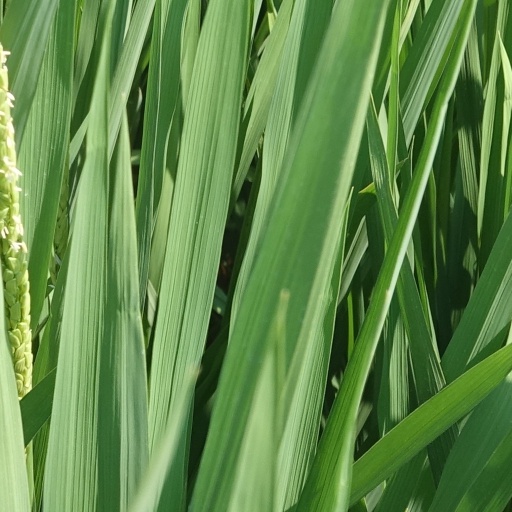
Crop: rice